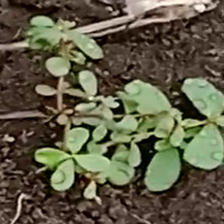
Weed species: Graceful_Sandmart_(Euphorbia hypericifolia)